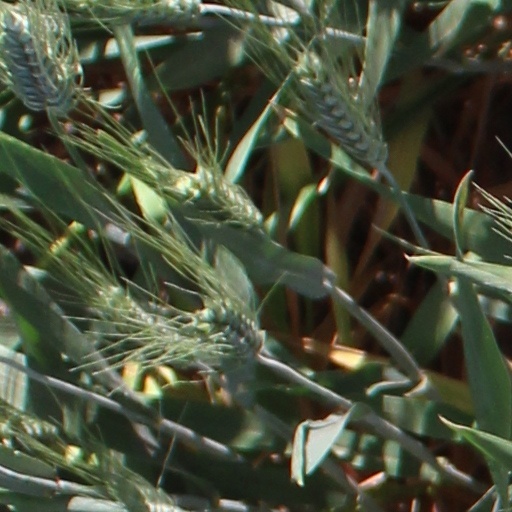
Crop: wheat